Karioitahi Beach

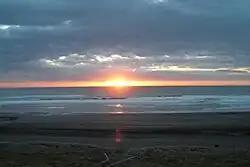
Sunset at Karioitahi Beach

Karioitahi Beach is a black sand beach located in the southwest of the Auckland region, on the west coast of New Zealand's North Island. The nearest major town is Waiuku, about 8 km inland.